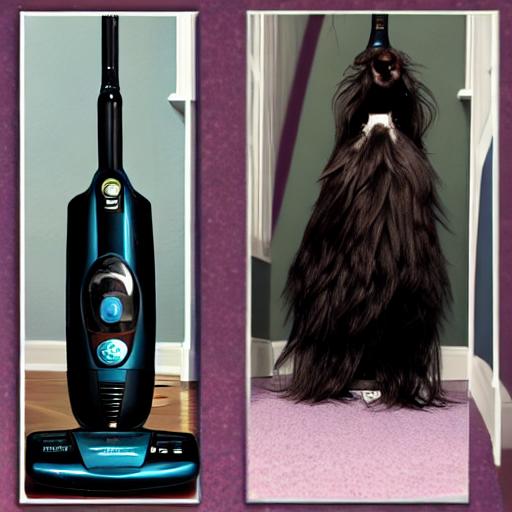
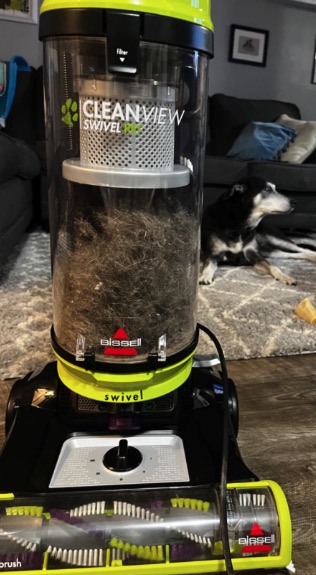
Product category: items_vacuum
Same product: no